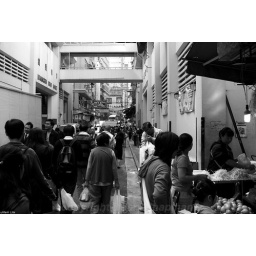
Buildings on both sides of the street are the market with the street market behind me.Street in few is actually Wan Chai Road.